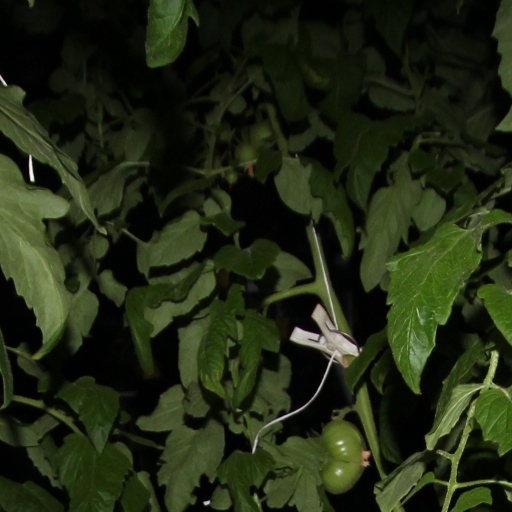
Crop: tomato